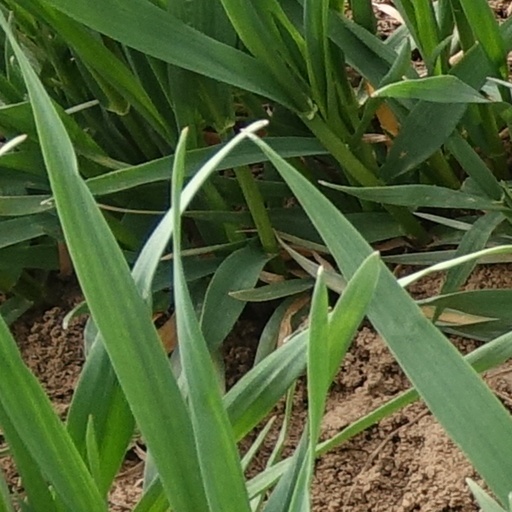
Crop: wheat